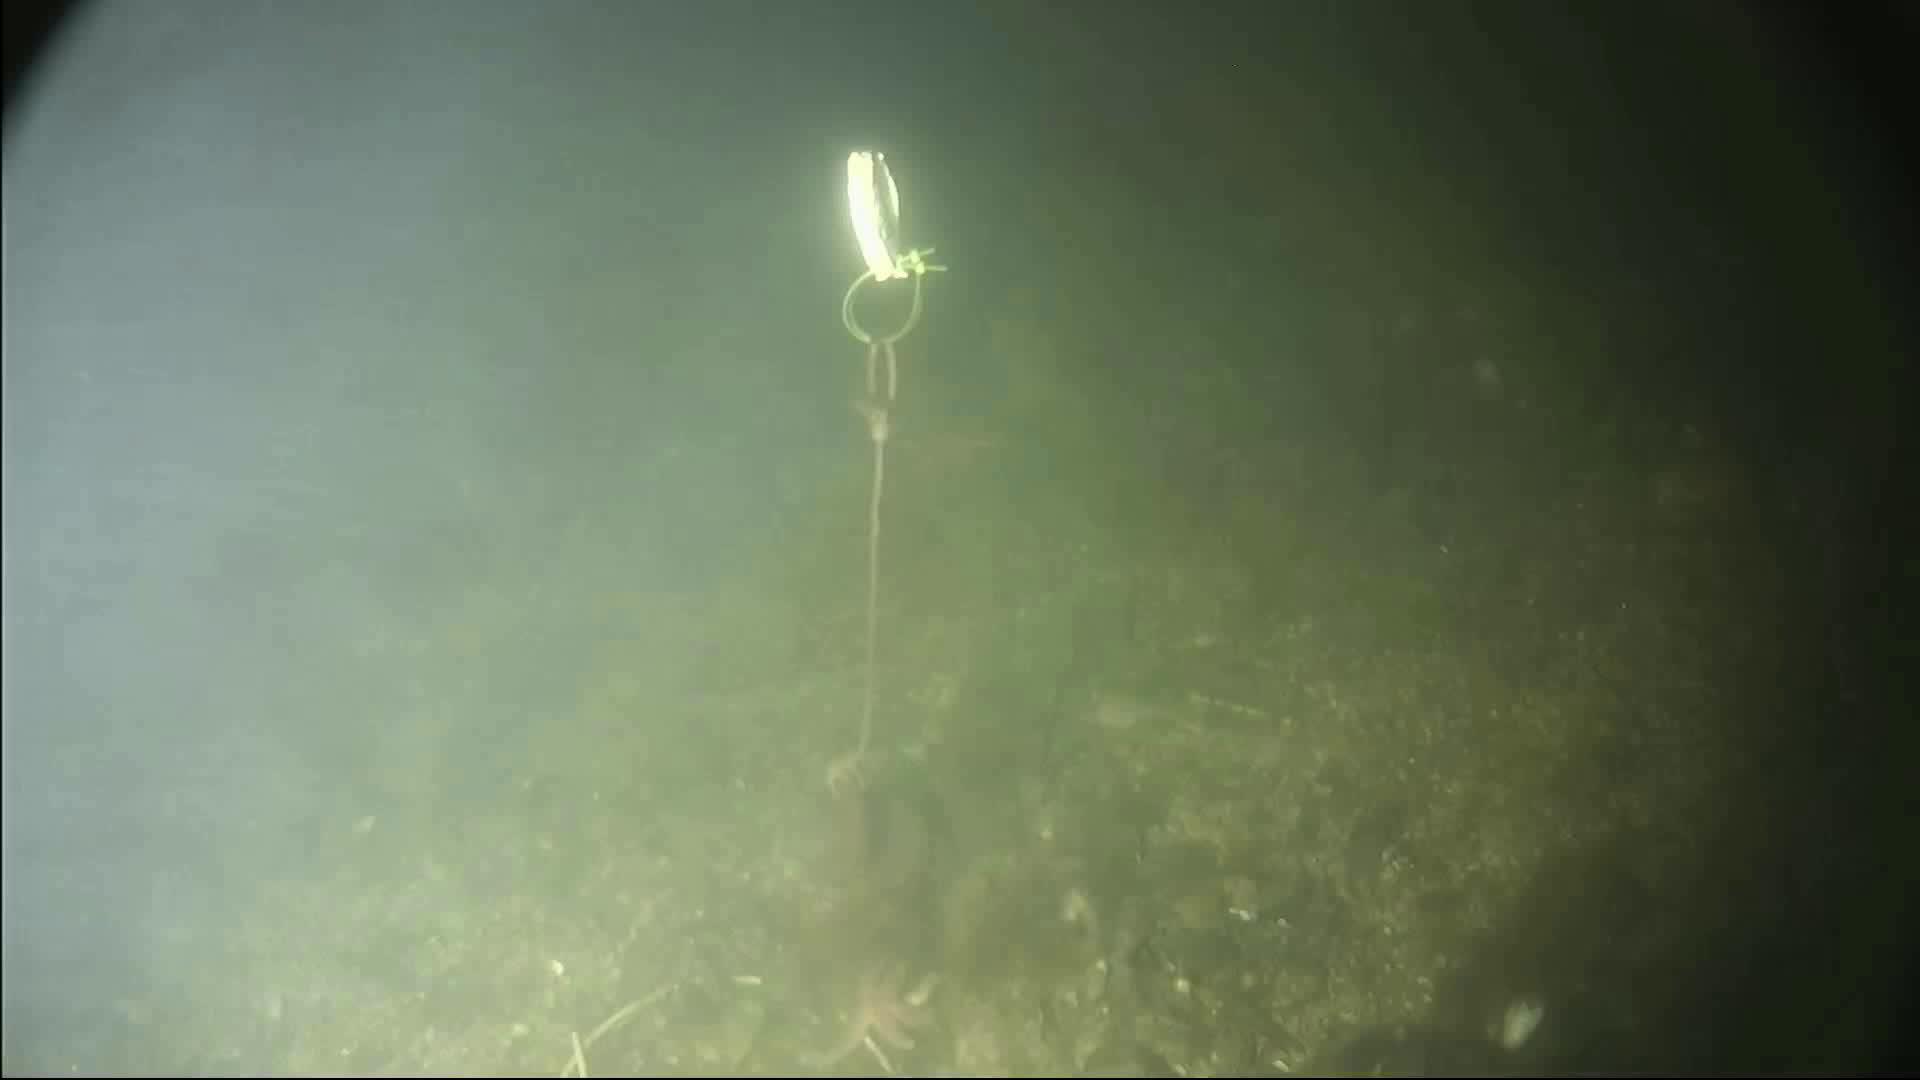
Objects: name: starfish
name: crab